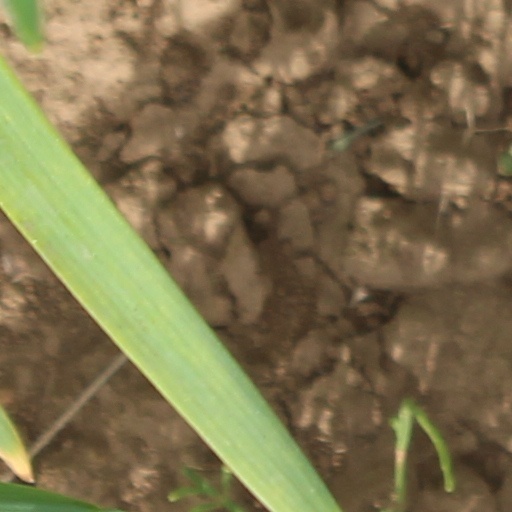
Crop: wheat